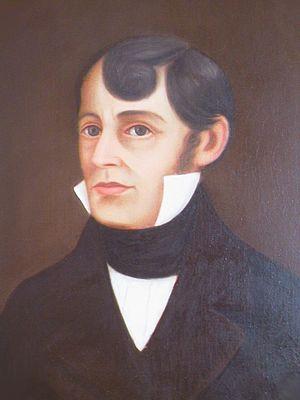
Juan Mora Fernández, est un homme d'État qui fut le premier président du Costa Rica, de 1825 à 1833.